John F. Kennedy 1960 presidential campaign

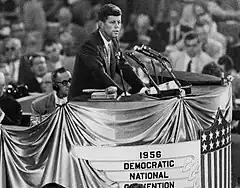
Kennedy endorsing Adlai Stevenson II for the presidential nomination at the 1956 Democratic National Convention

During the 1956 presidential election, Kennedy was speculated as a possible vice presidential nominee. Before the vice presidential nomination ballot multiple Massachusetts politicians, including former Governor Paul A. Dever, gave their support to Kennedy and pushed for other state delegations to support him. On the first ballot, Kennedy came in second place to Senator Estes Kefauver, but came ahead of him on the second ballot due to support from Mayor Robert F. Wagner Jr., another Catholic, and Southerners who opposed Kefauver's anti-segregation beliefs. However, on the third ballot, Kefauver won with the support of Senator Albert Gore Sr., but would lose in the general election alongside Adlai Stevenson II. Kennedy, however, remained untarnished by Stevenson's defeat, and the exposure he received at the convention made him a serious contender for the Democratic presidential nomination in 1960. Kennedy later stated that had he won the vice presidential nomination his political career would have ended due to the Republican landslide in the general election.